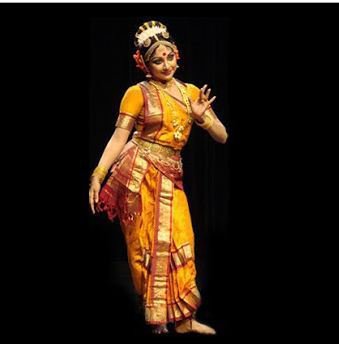
Dance form: kuchipudi